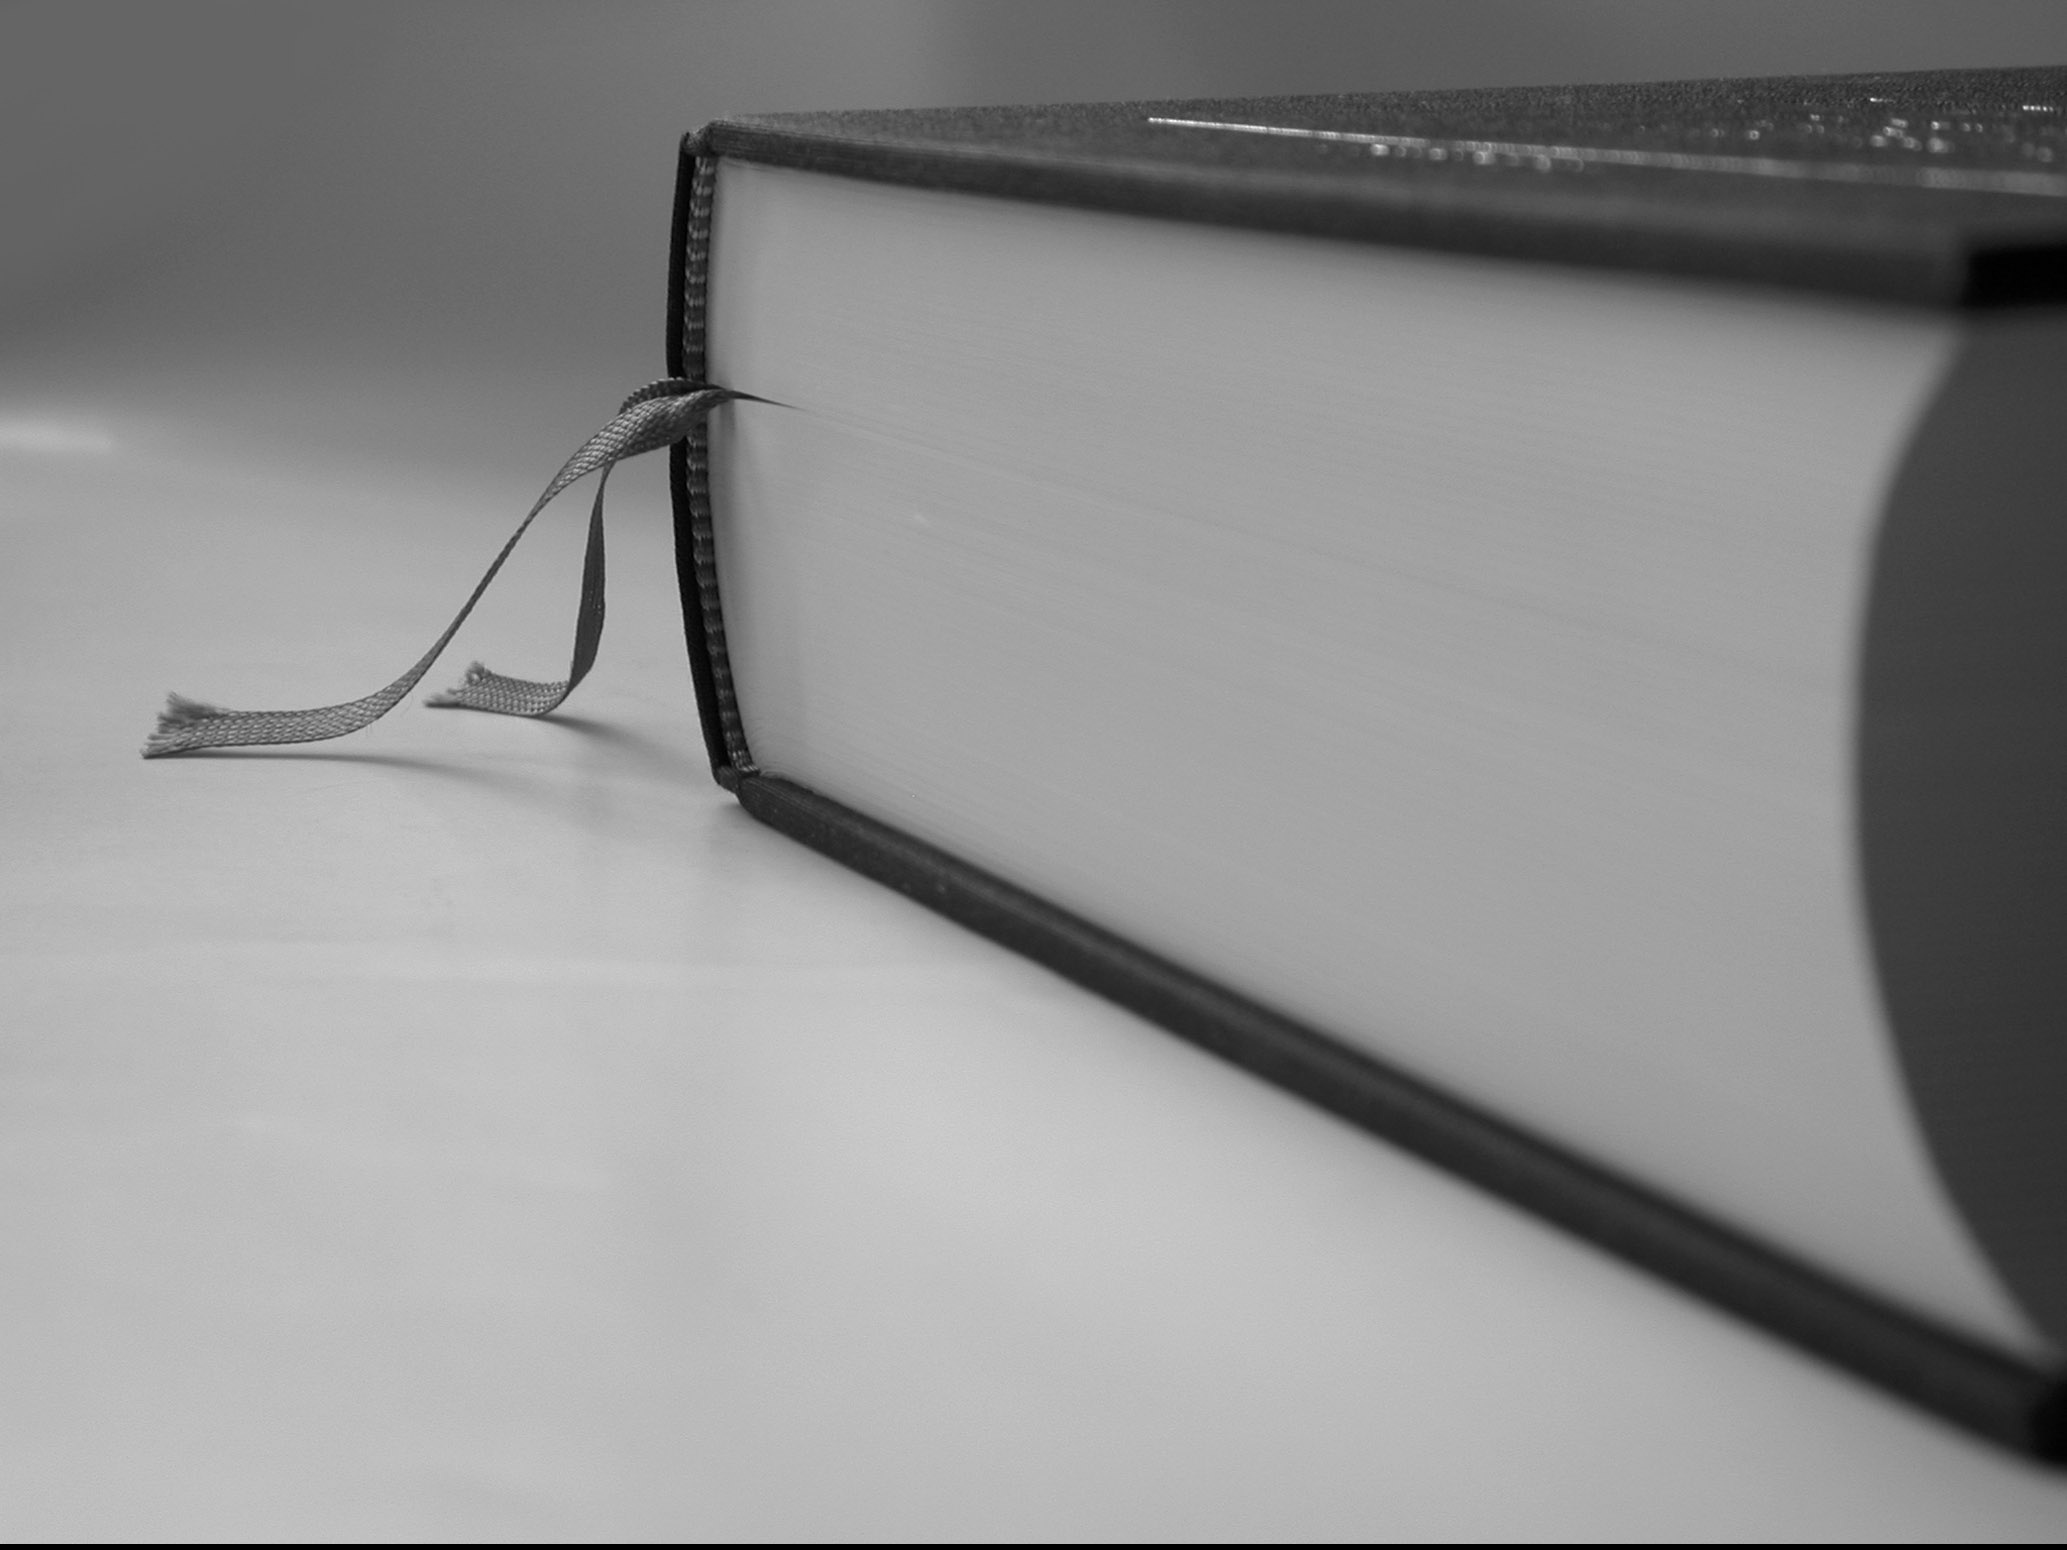
book, black and white, white, glass, black, close, material, product, bookmark, sketch, drawing, sunglasses, glasses, eyewear, closed, shape, section, monochrome photography, vision care